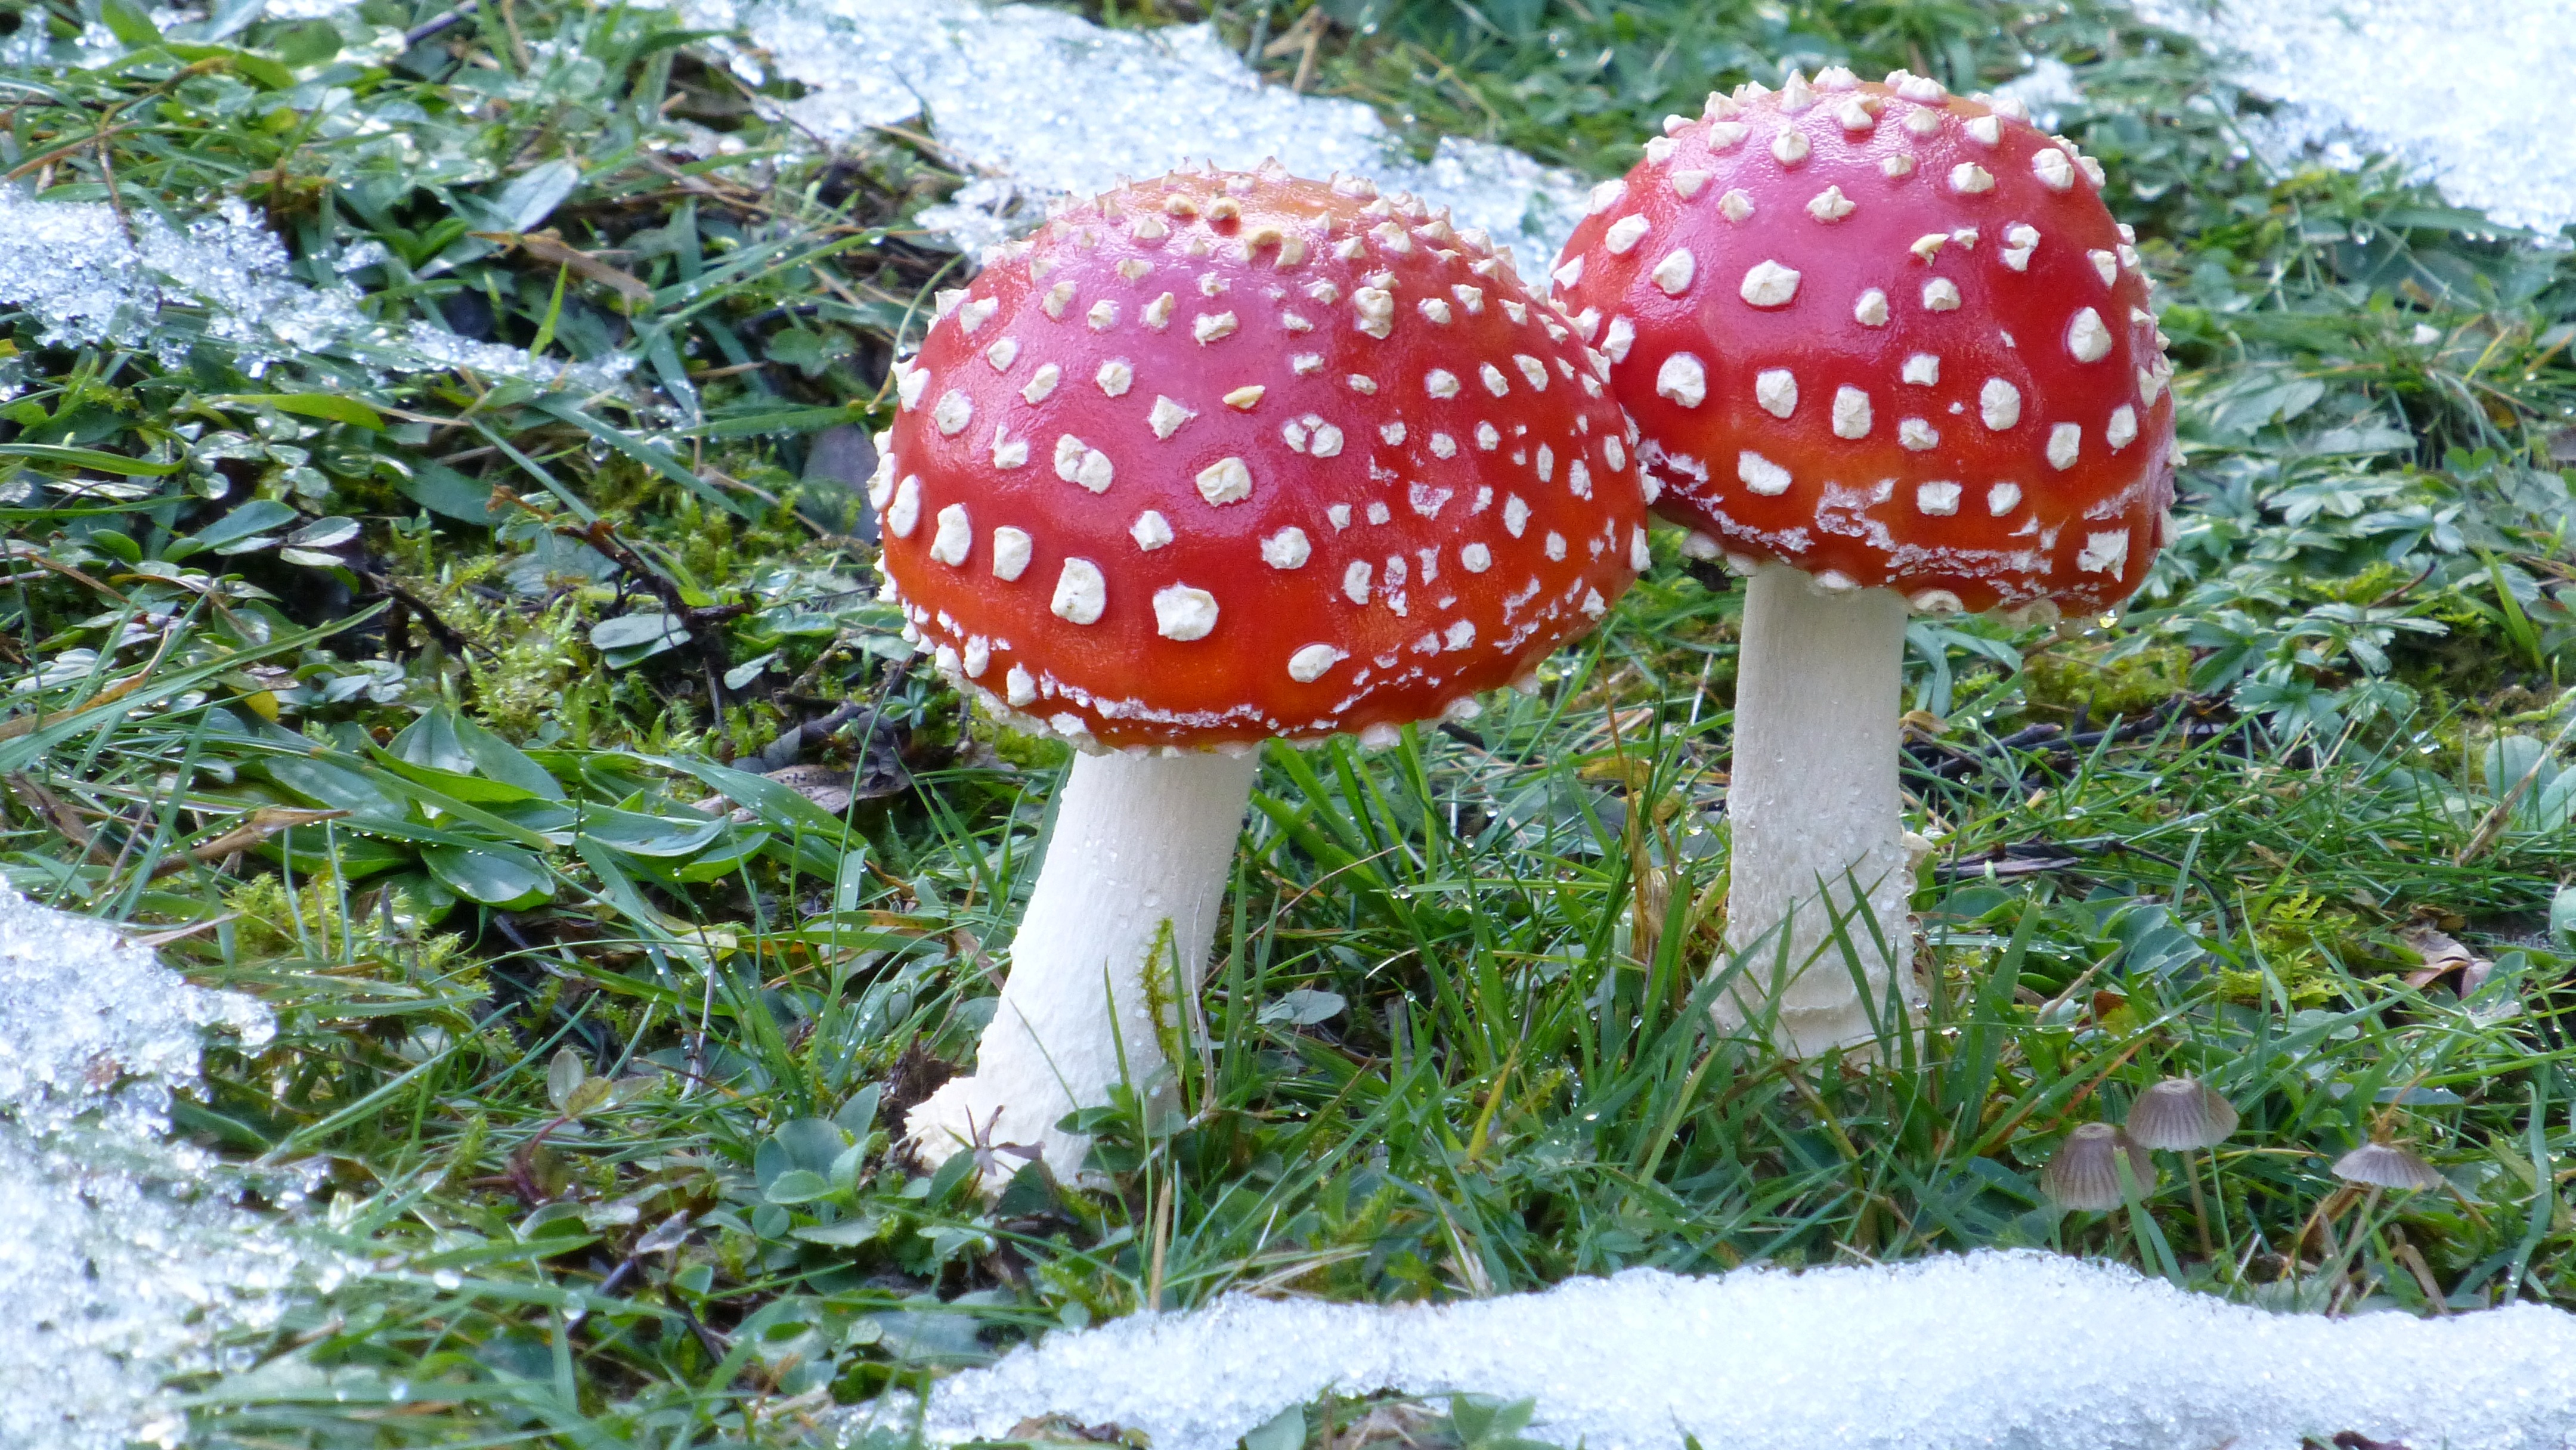
snow, meadow, flower, botany, mushroom, fungus, fly agaric, agaric, edible mushroom, medicinal mushroom